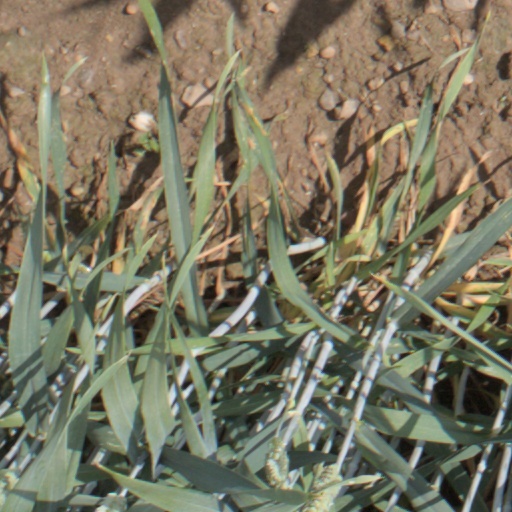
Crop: wheat